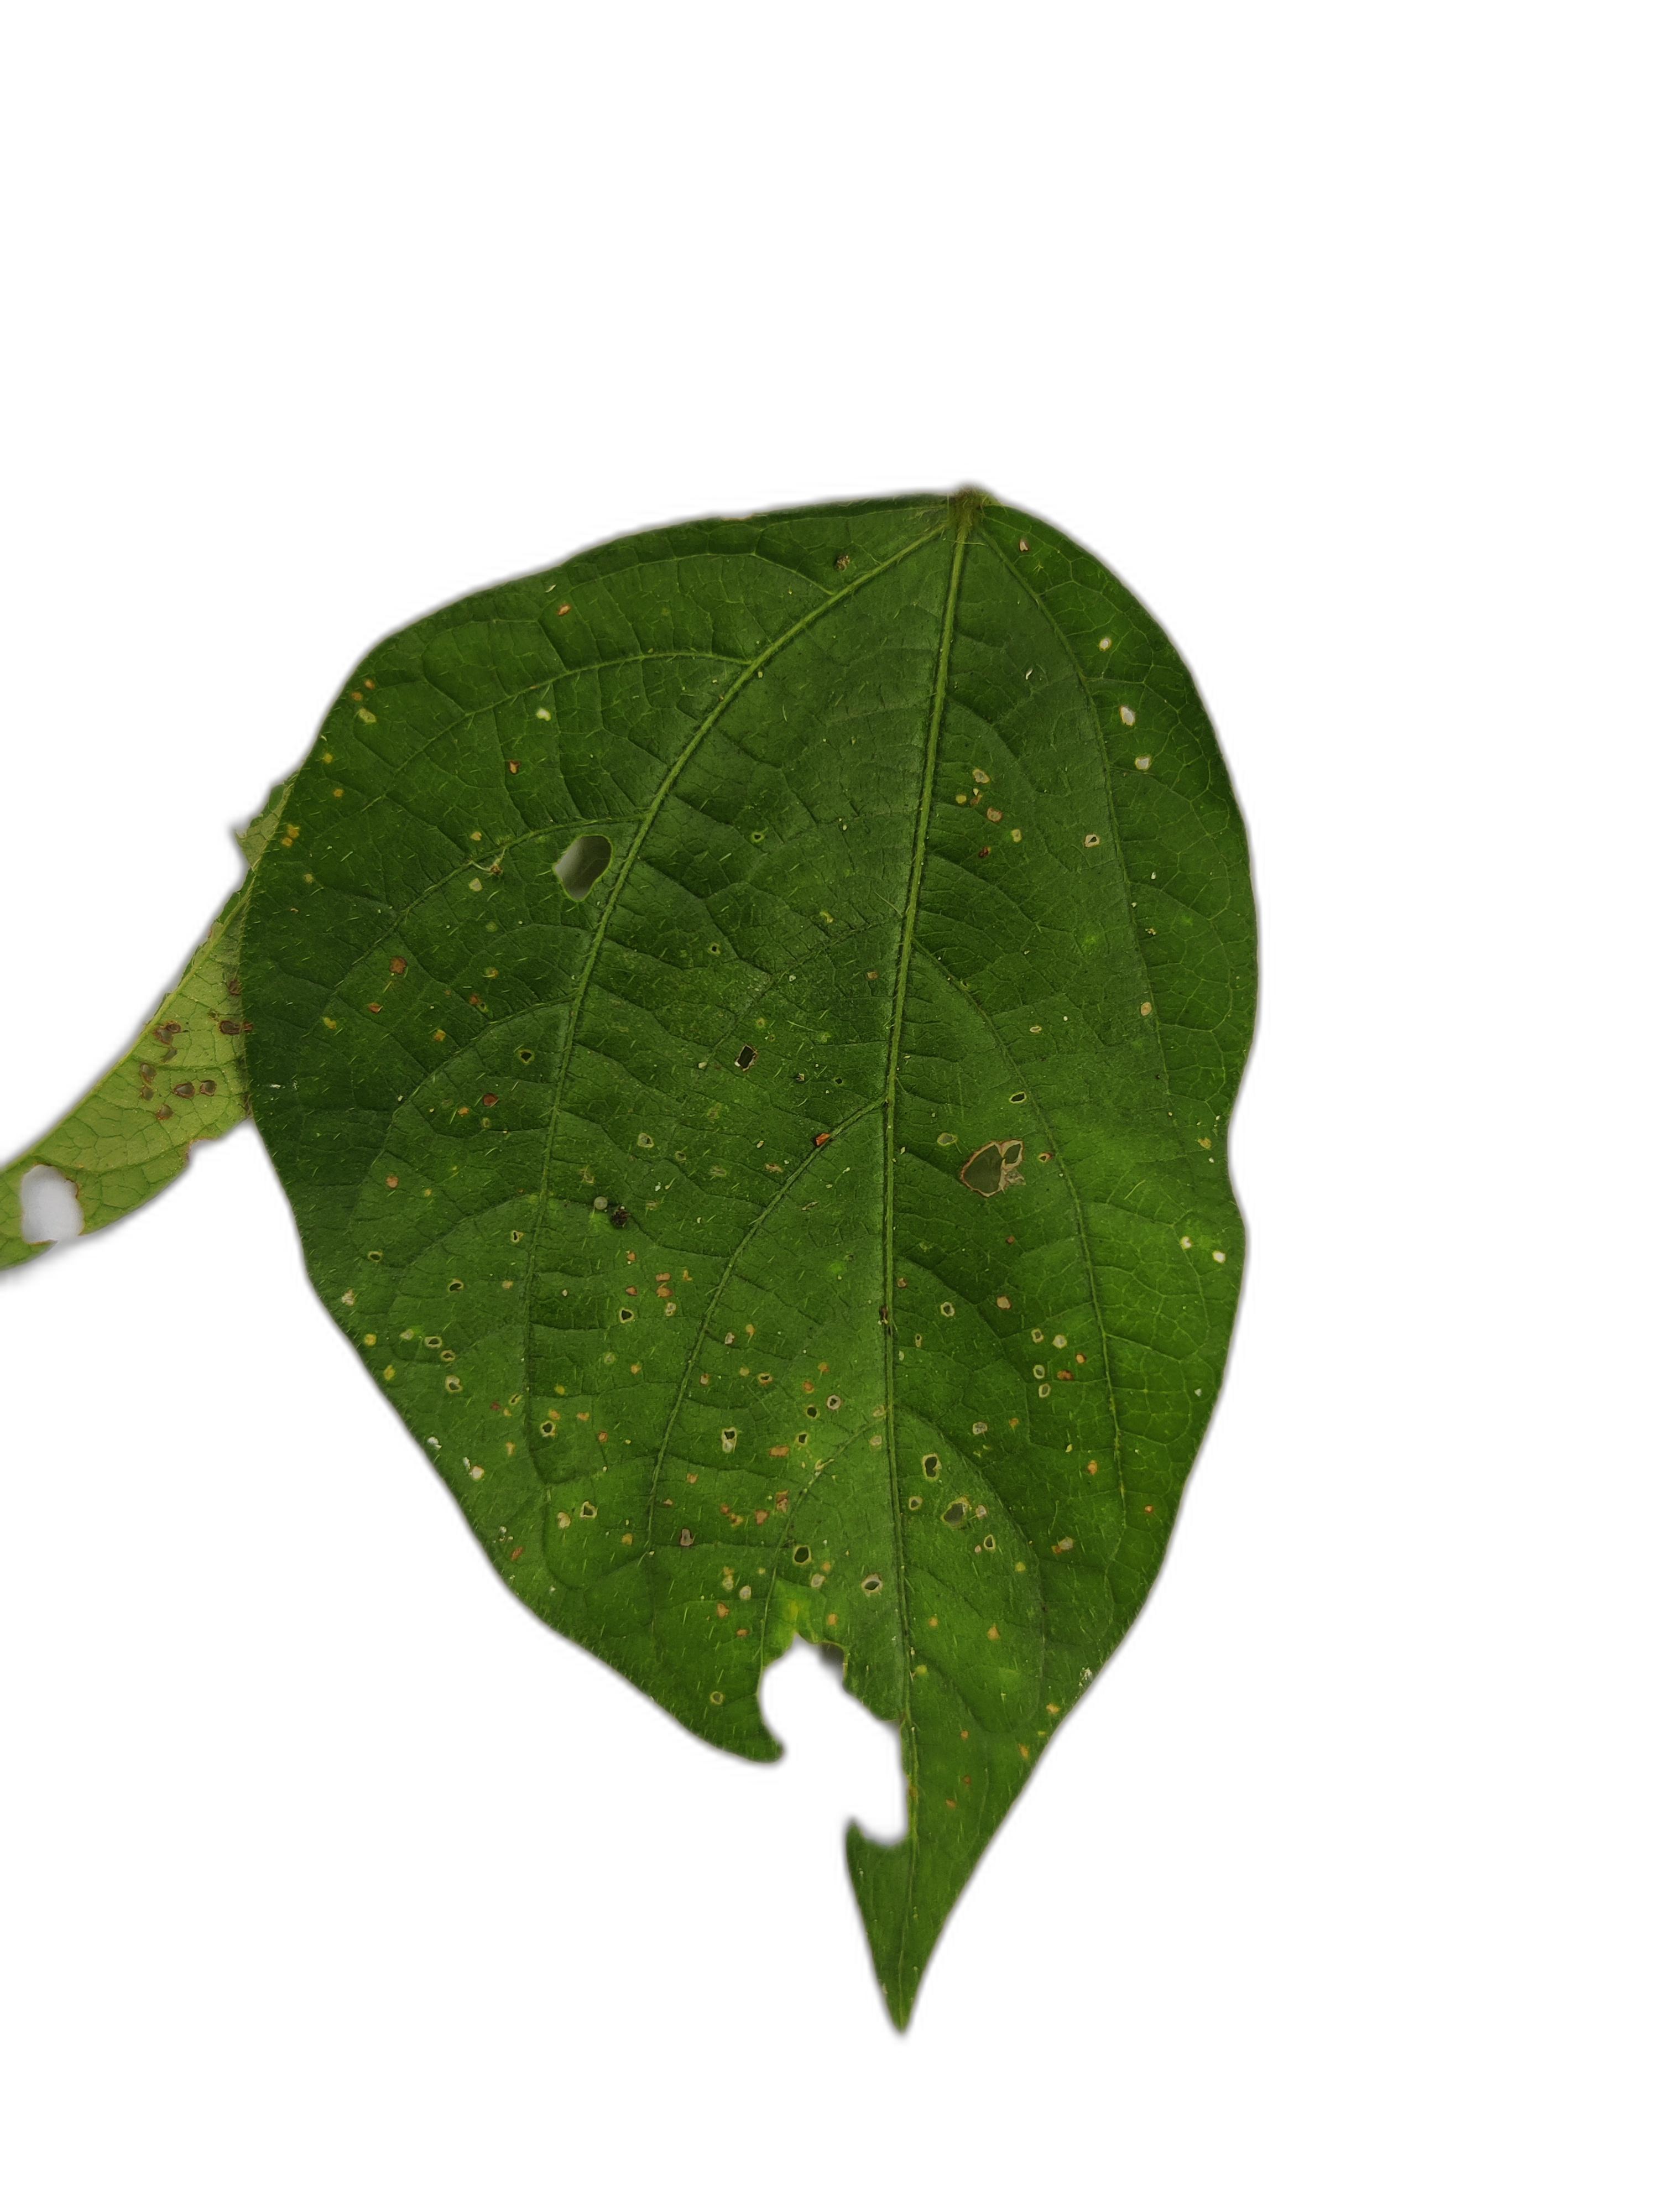
Label: Cercospora leaf spot